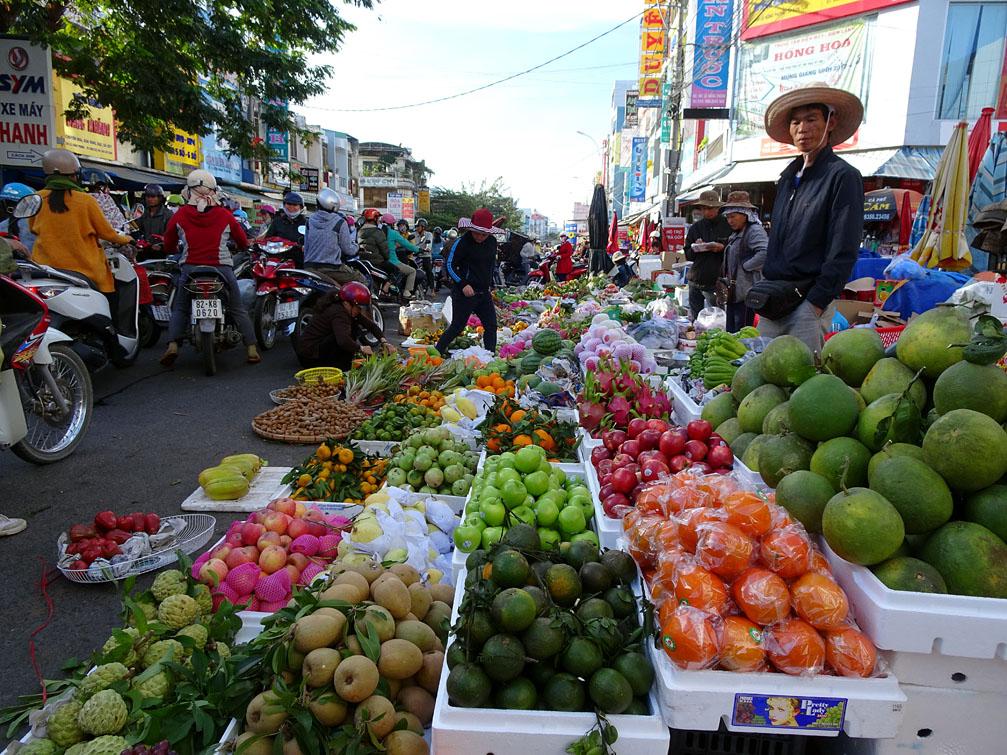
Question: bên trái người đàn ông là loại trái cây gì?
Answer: bên trái là trái bưởi